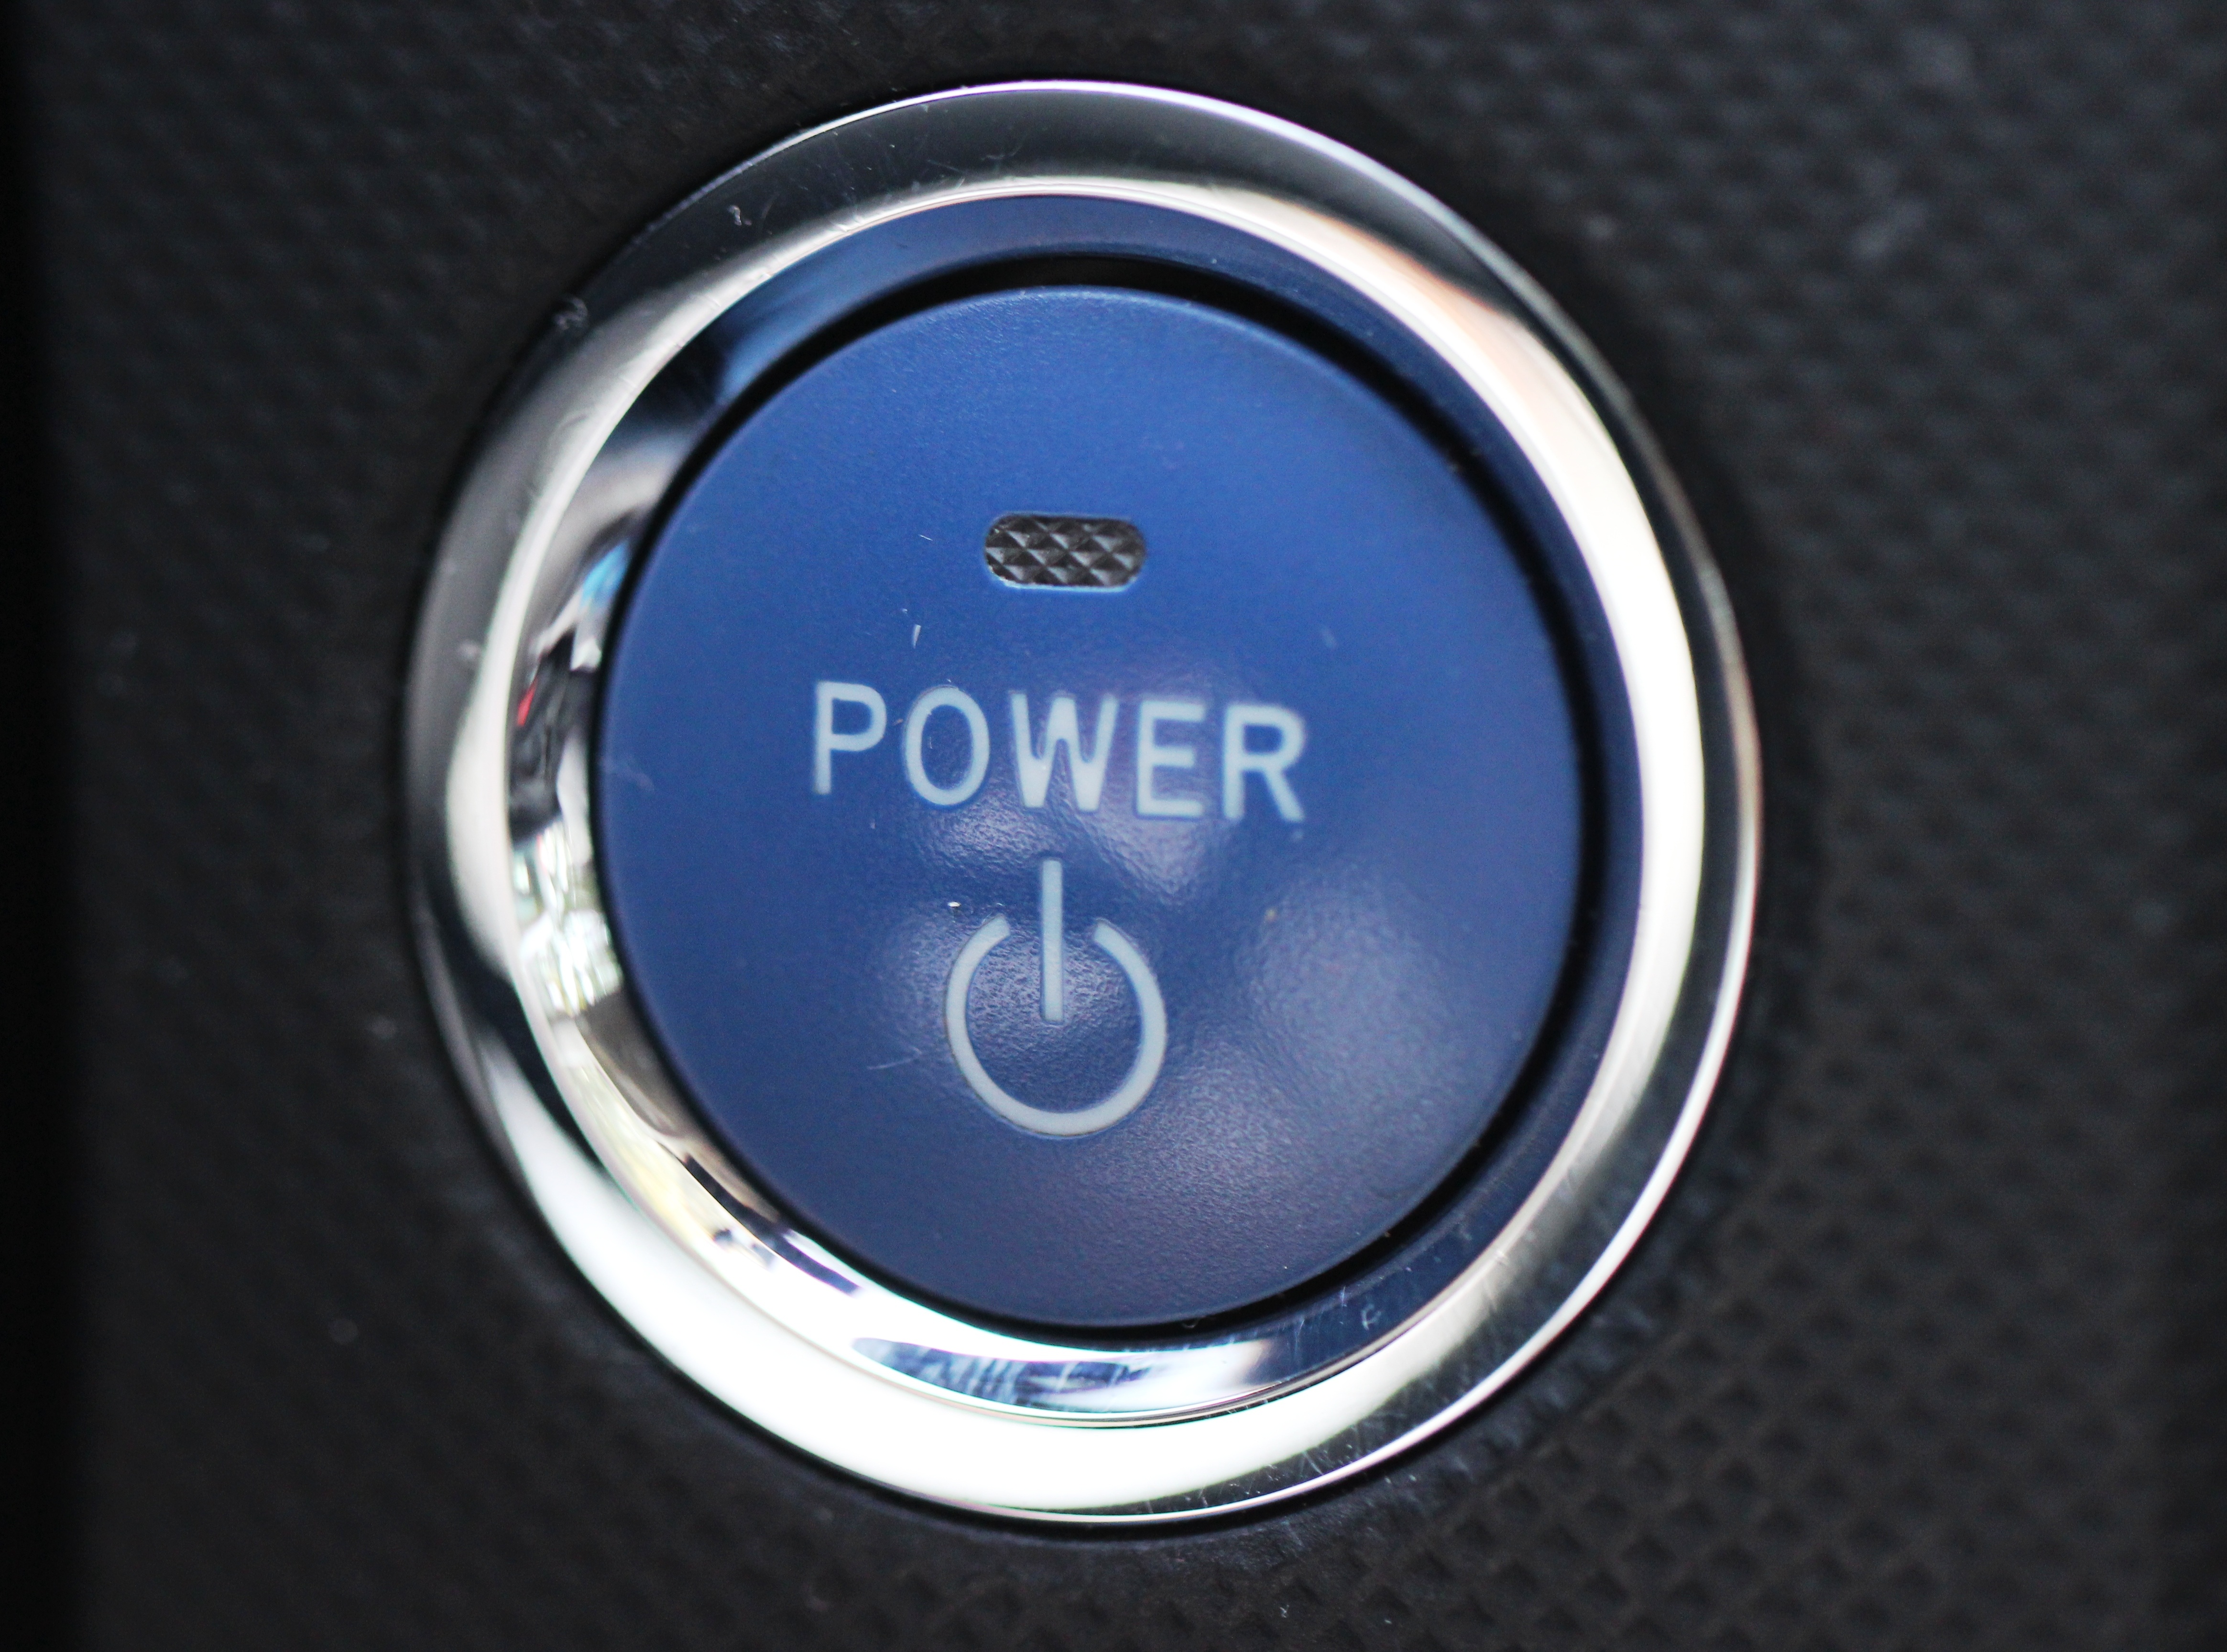
car, wheel, vehicle, symbol, spoke, macro, auto, blue, gauge, steering wheel, close, emblem, button, start, font, power, silver, eye, rim, toyota, detail, hubcap, pkw, force, turn on, alu, automobile make